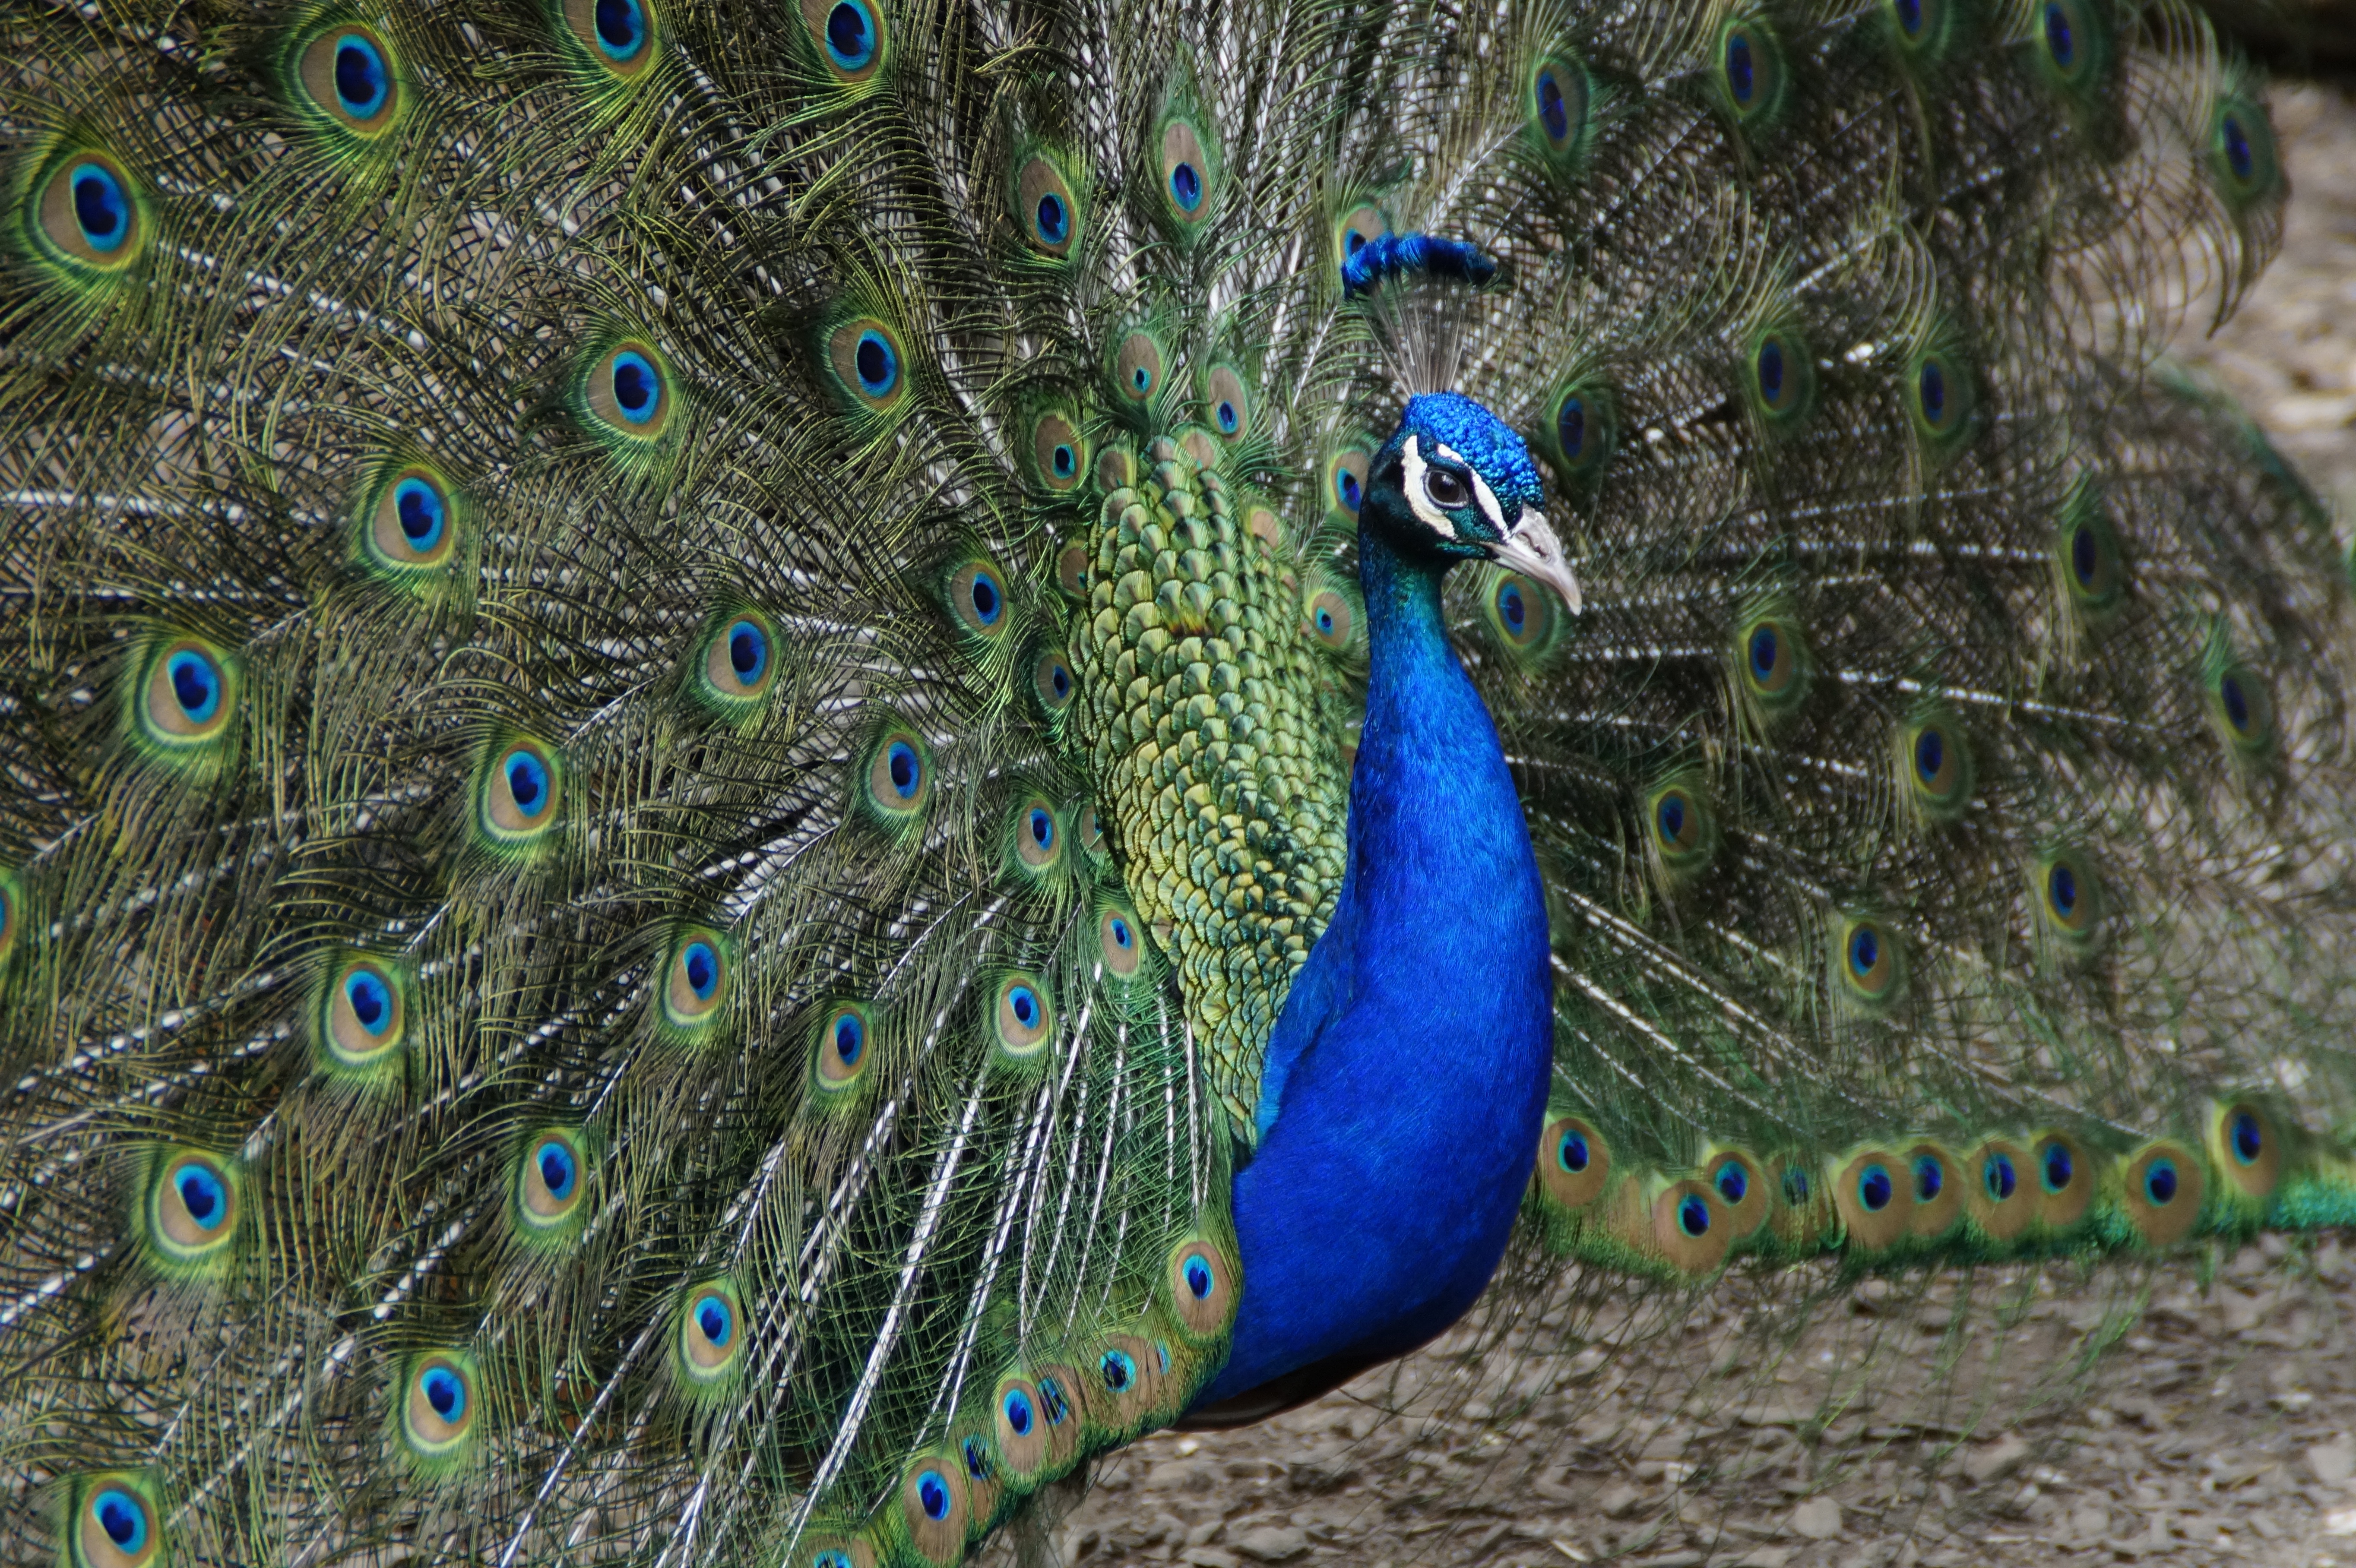
bird, wildlife, pattern, beak, colorful, feather, fauna, peacock, plumage, drawing, galliformes, vertebrate, eastern, peafowl, spread, intervention, gorgeous, spring dress, males, pride, iridescent, beat rad, peacock wheel, phasianidae, balz, domesticated turkey